Armed Forces of Ukraine

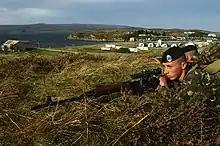
Marine of the Ukrainian Marine Corps in a military exercise in Scotland, 2003

Ukraine's first military reforms began in December 1996, with the adoption of a new "State Program for the Building and Development of the Armed Forces of Ukraine". One aspect of it was to shrink the standard combat unit from division size to brigade size, which would then fall under the command of one of the three newly created military districts: